Luxor Obelisks

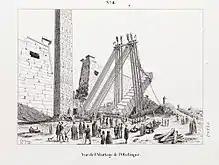
Removal of the obelisk

The idea to transport the Luxor Obelisks to Paris appeared first during Napoleon's campaign in Egypt. On 21 March 1799 General Louis-Charles-Antoine Desaix wrote a letter to Napoleon informing him of the existence of two obelisks in Thebes which would constitute an extraordinary sight once brought to Paris. Similarly, Vivant Denon recalls in his 1802 "Voyage dans la basse et la Haute Égypte" the possibility to bring the obelisks to Paris as a trophy of French conquest. Finally, on 8 October 1800, Jean-Marie-Joseph Coutelle presented before the Institut d'Égypte in Cairo the first technical considerations on the transport and erection of one of the obelisks to the Place de la Concorde. With the eventual end of the French Campaign in Egypt, these plans, however, were never realized.